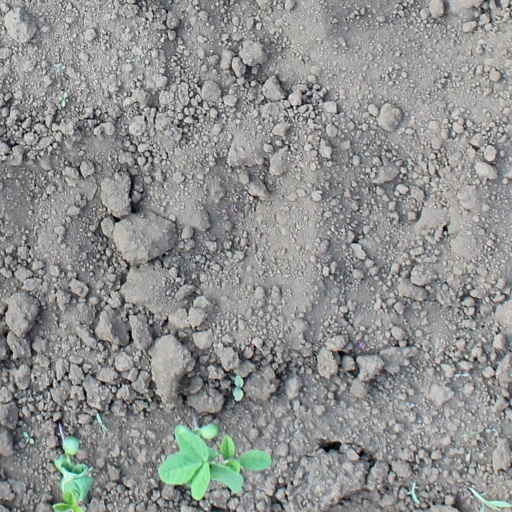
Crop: soybean